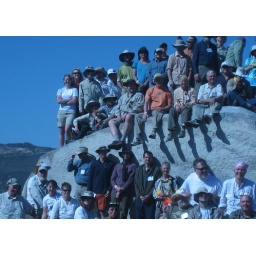
Sam standing in front of rock, orange shorts/blue shirt